Bánh cốm

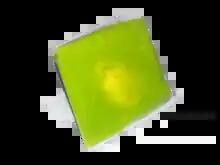

Bánh cốm is a Vietnamese dessert made from rice and mung bean. It is made by wrapping pounded and then green-coloured glutinous rice around sugary green-bean paste.